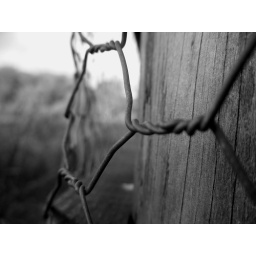
Metal fencing in black and white